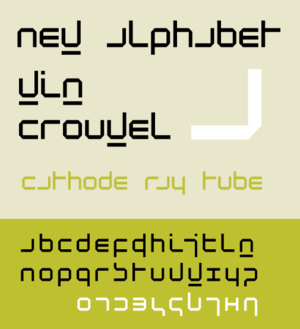
New Alphabet est une police d'écriture créée en 1967 par Wim Crouwel.